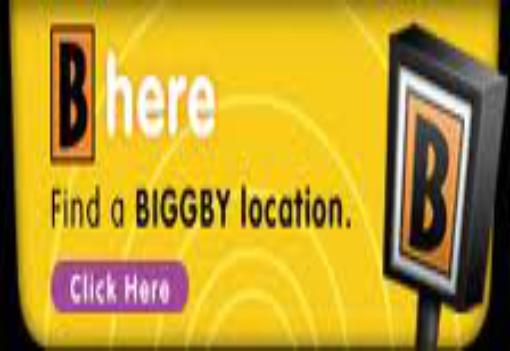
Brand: Biggby Coffee
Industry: Food